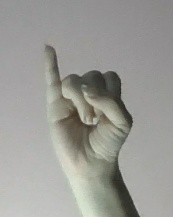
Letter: meem